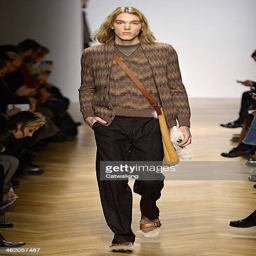
a model walks the runway at the fashion show during fashion week